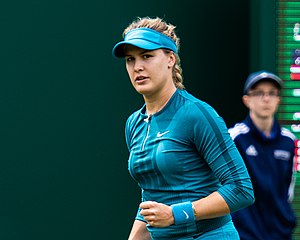
Birmingham Classic 2018 / Damesingle / Kvalifikation
Eugenie Bouchard tabte i finalen til Jennifer Brady.
Birmingham Classic 2018 var en tennisturnering, der blev spillet udendørs på græsbaner i Edgbaston Priory Club i Birmingham, Storbritannien i perioden 18. - 24. juni 2018. Det var den 37. udgave af Birmingham Classic, og turneringen var del af WTA Tour 2018 i kategorien WTA Premier 700. Den blev spillet under navnet Nature Valley Classic som følge af et navnesponsorat.